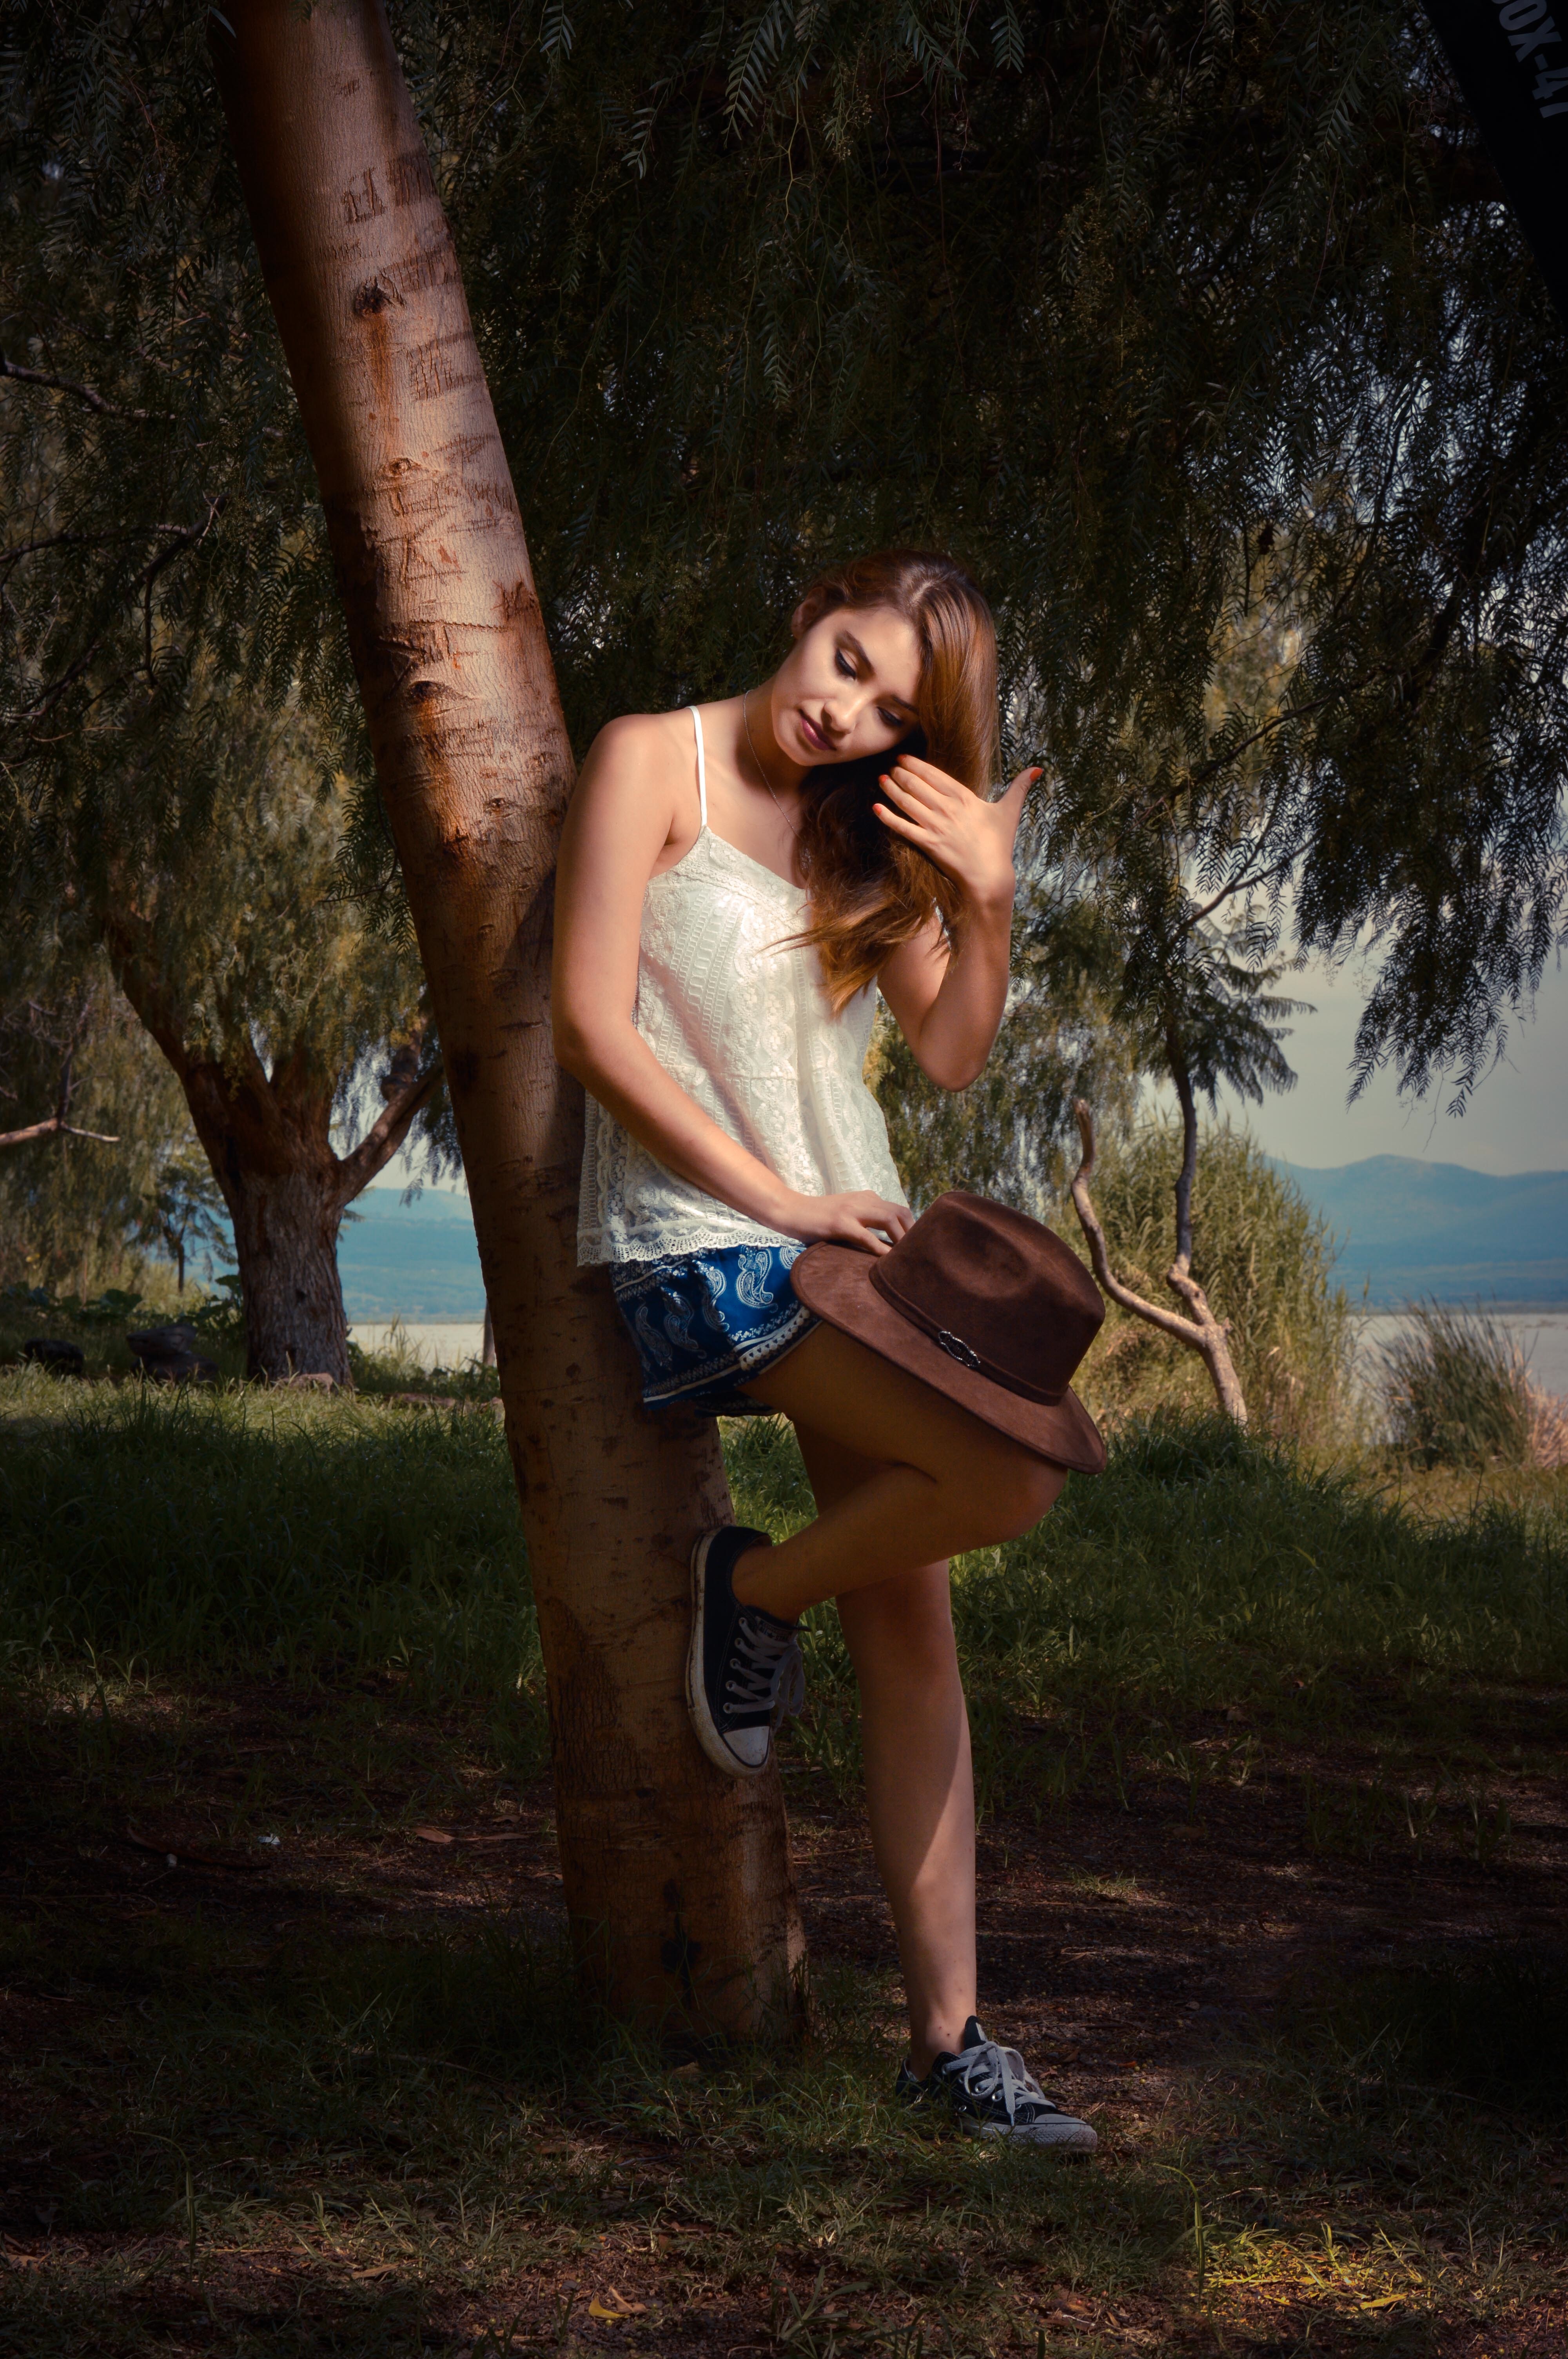
hand, tree, person, girl, woman, photography, sunlight, leg, model, spring, romance, fashion, lady, season, fun, dress, photograph, beauty, image, emotion, interaction, photo shoot